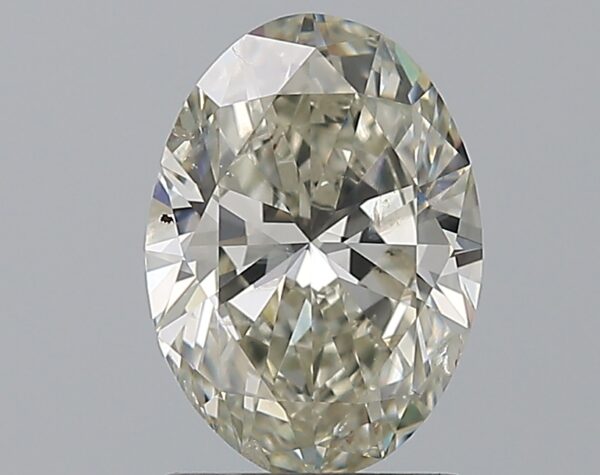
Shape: oval
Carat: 1.5
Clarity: SI2
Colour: K
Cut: EX
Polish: EX
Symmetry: EX
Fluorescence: N
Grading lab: IGI
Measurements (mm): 9.15 x 6.62 x 3.93